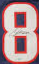
Number: 8